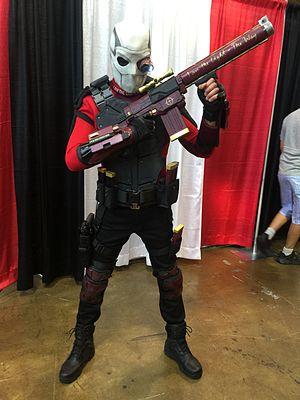
Deadshot est un personnage de DC Comics et un ennemi de Batman. Créé en 1959 par Bob Kane, David Vern Reed et Lew Schwartz dans Batman #59. Deadshot connait sa propre série de novembre 1998 à février 1999. Il est également membre de l'équipe de super-vilains Suicide Squad et l'un des personnages principaux du film homonyme sorti en 2016, sous les traits de Will Smith.